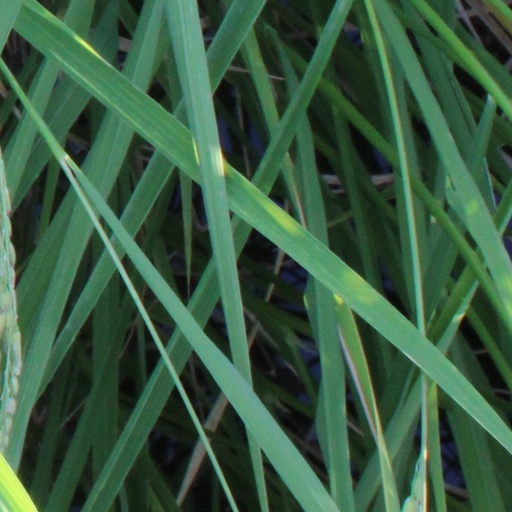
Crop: rice